Trin

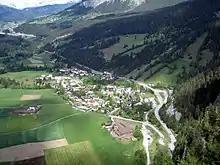
Village of Mulin in the Trin municipality

Trin is perched on the mountain-side above the Rhine valley on the road between Domat/Ems and Flims. The village of Mulin (also in the municipality) is at the foot of the slope on the edge of the valley.